XEN-AM

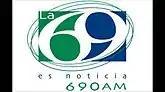
Logo as La 69, used from 2001 to 2017

XEN-AM started as CYS, on 710 kHz. The station was owned by General Electric Mexico from 1925 to 1930.